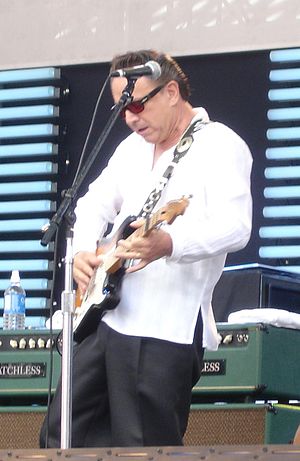
Jimmie Vaughan
Jimmie Vaughan er en amerikansk blues-guitarist og sanger, såvel som storebror til den afdøde Stevie Ray Vaughan.